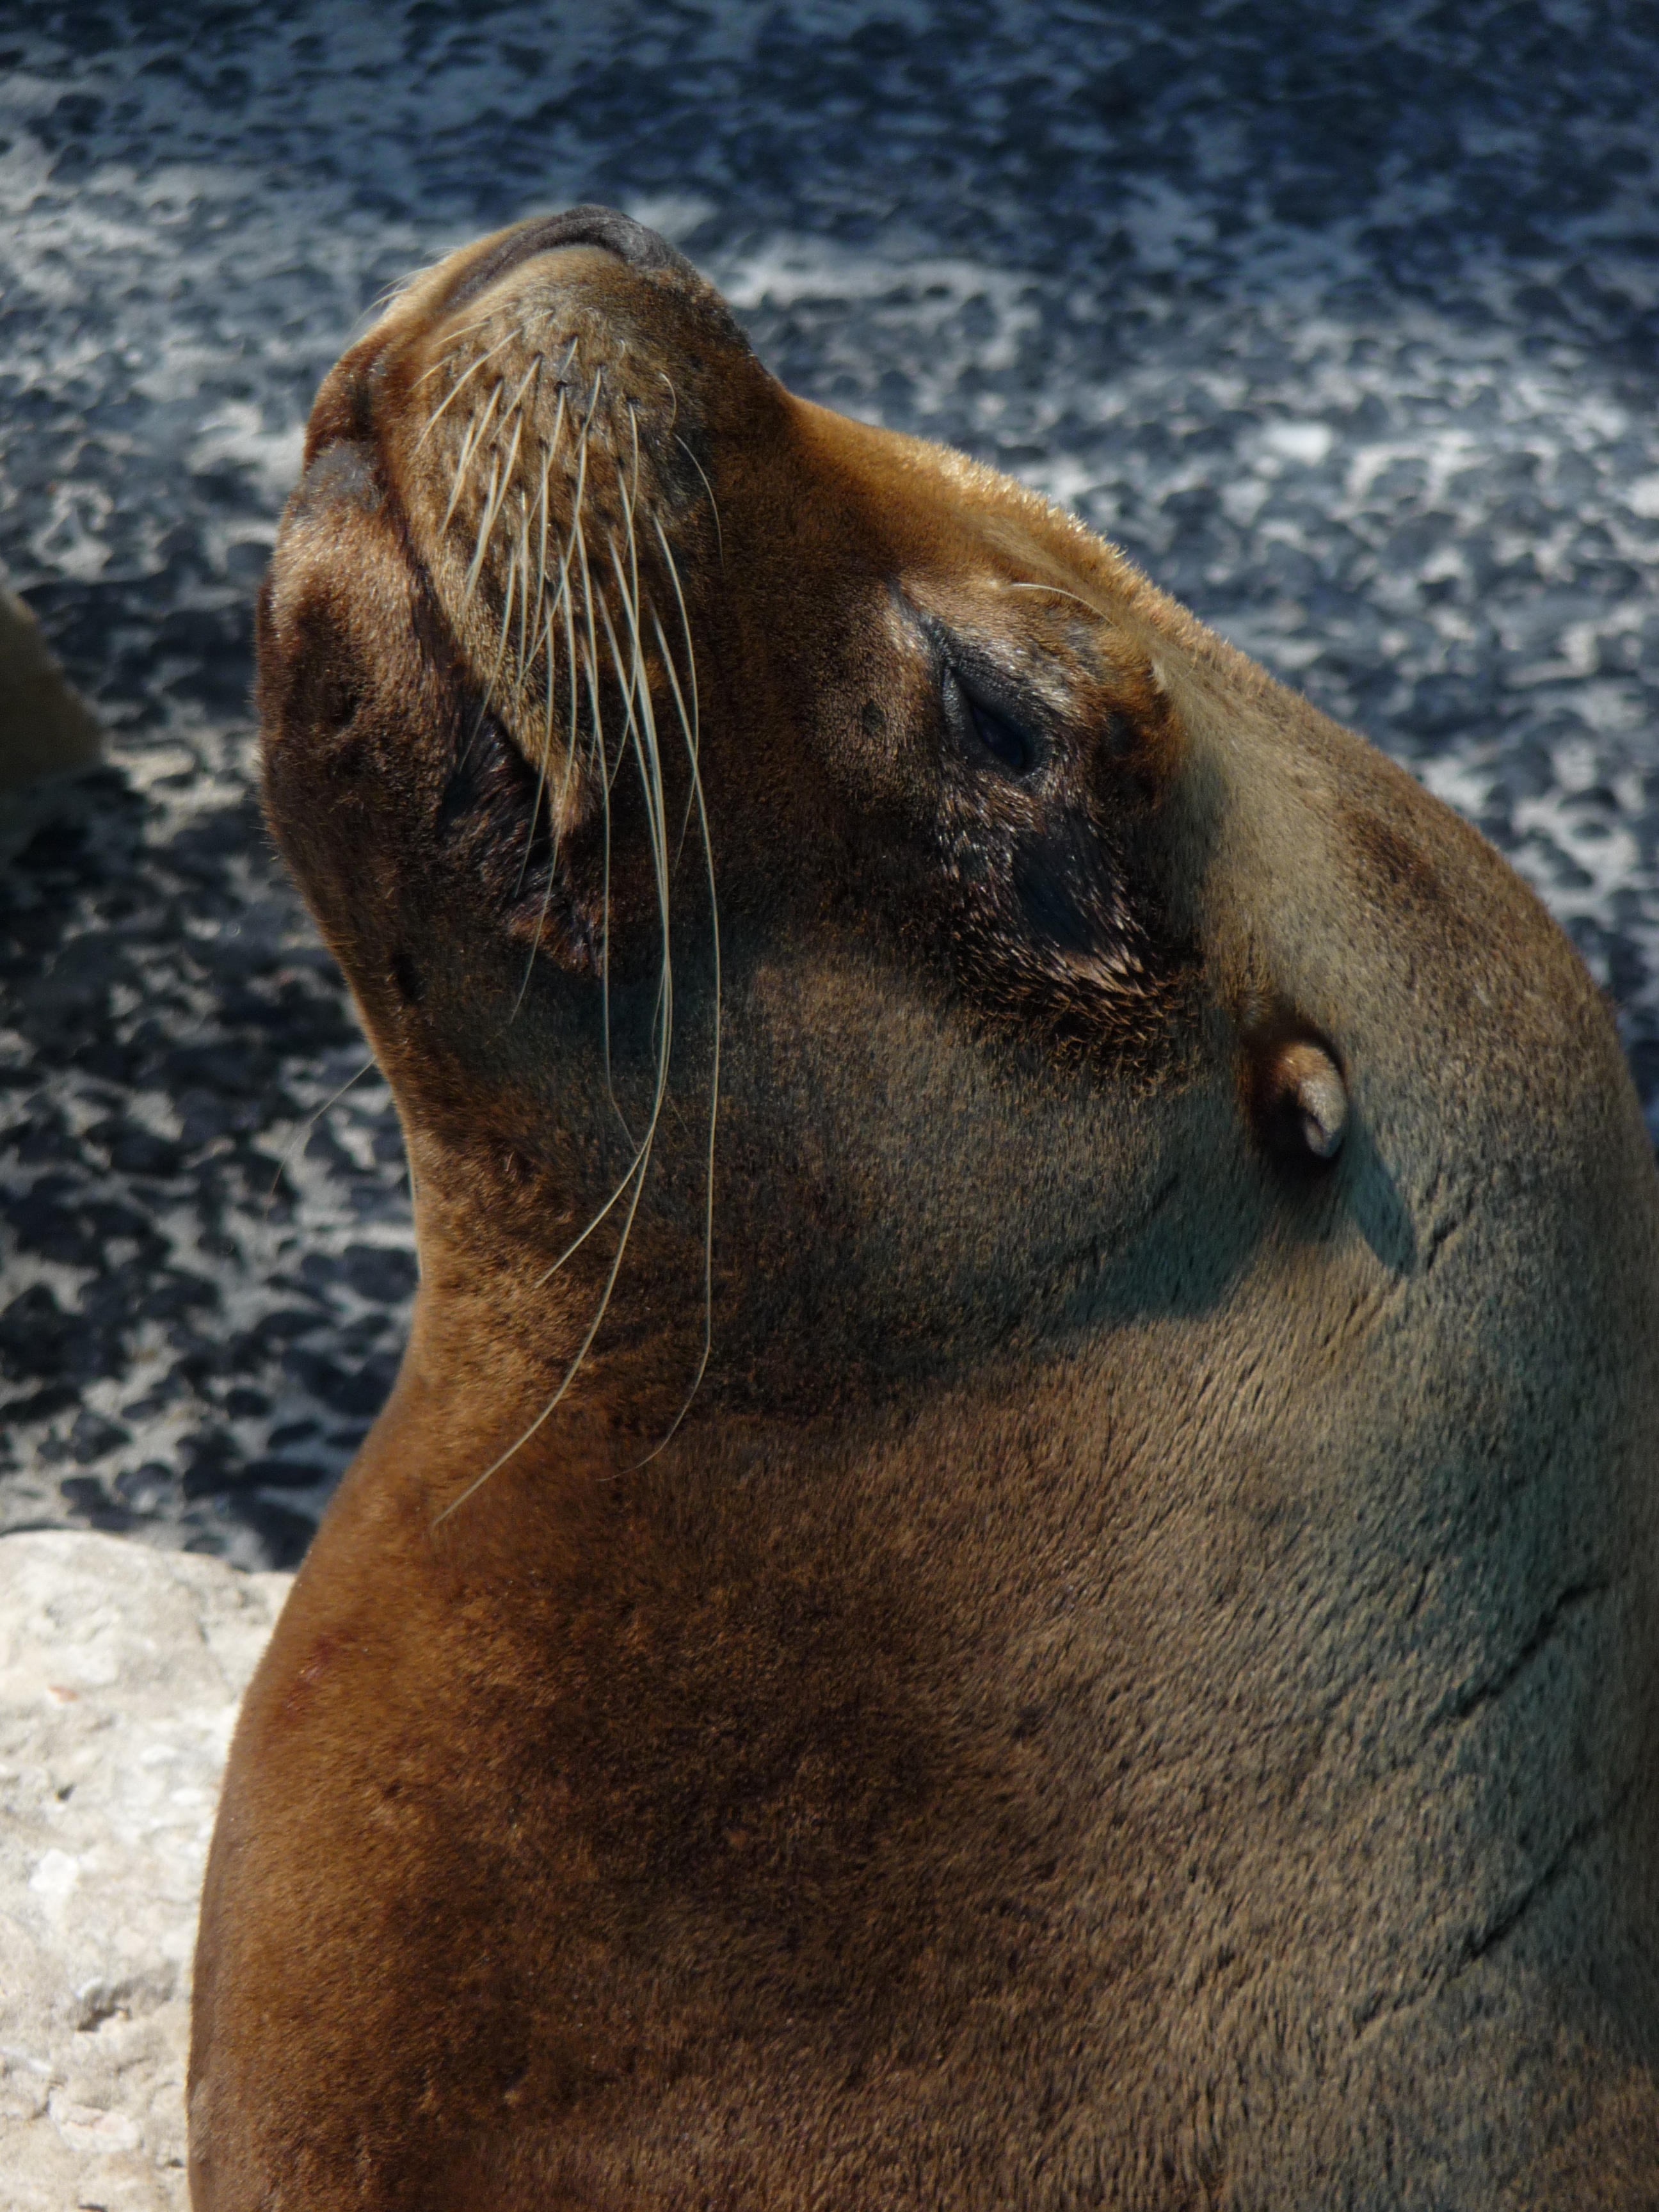
sea, ocean, animal, wildlife, brown, mammal, sealion, fauna, close up, nose, whiskers, snout, walrus, marine, seals, vertebrate, harbor seal, marine mammal